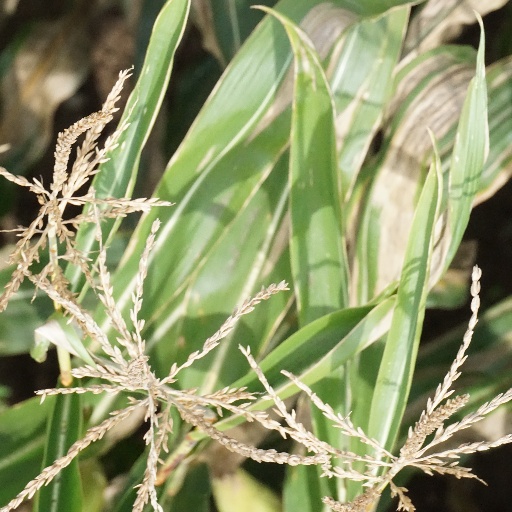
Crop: maize; corn